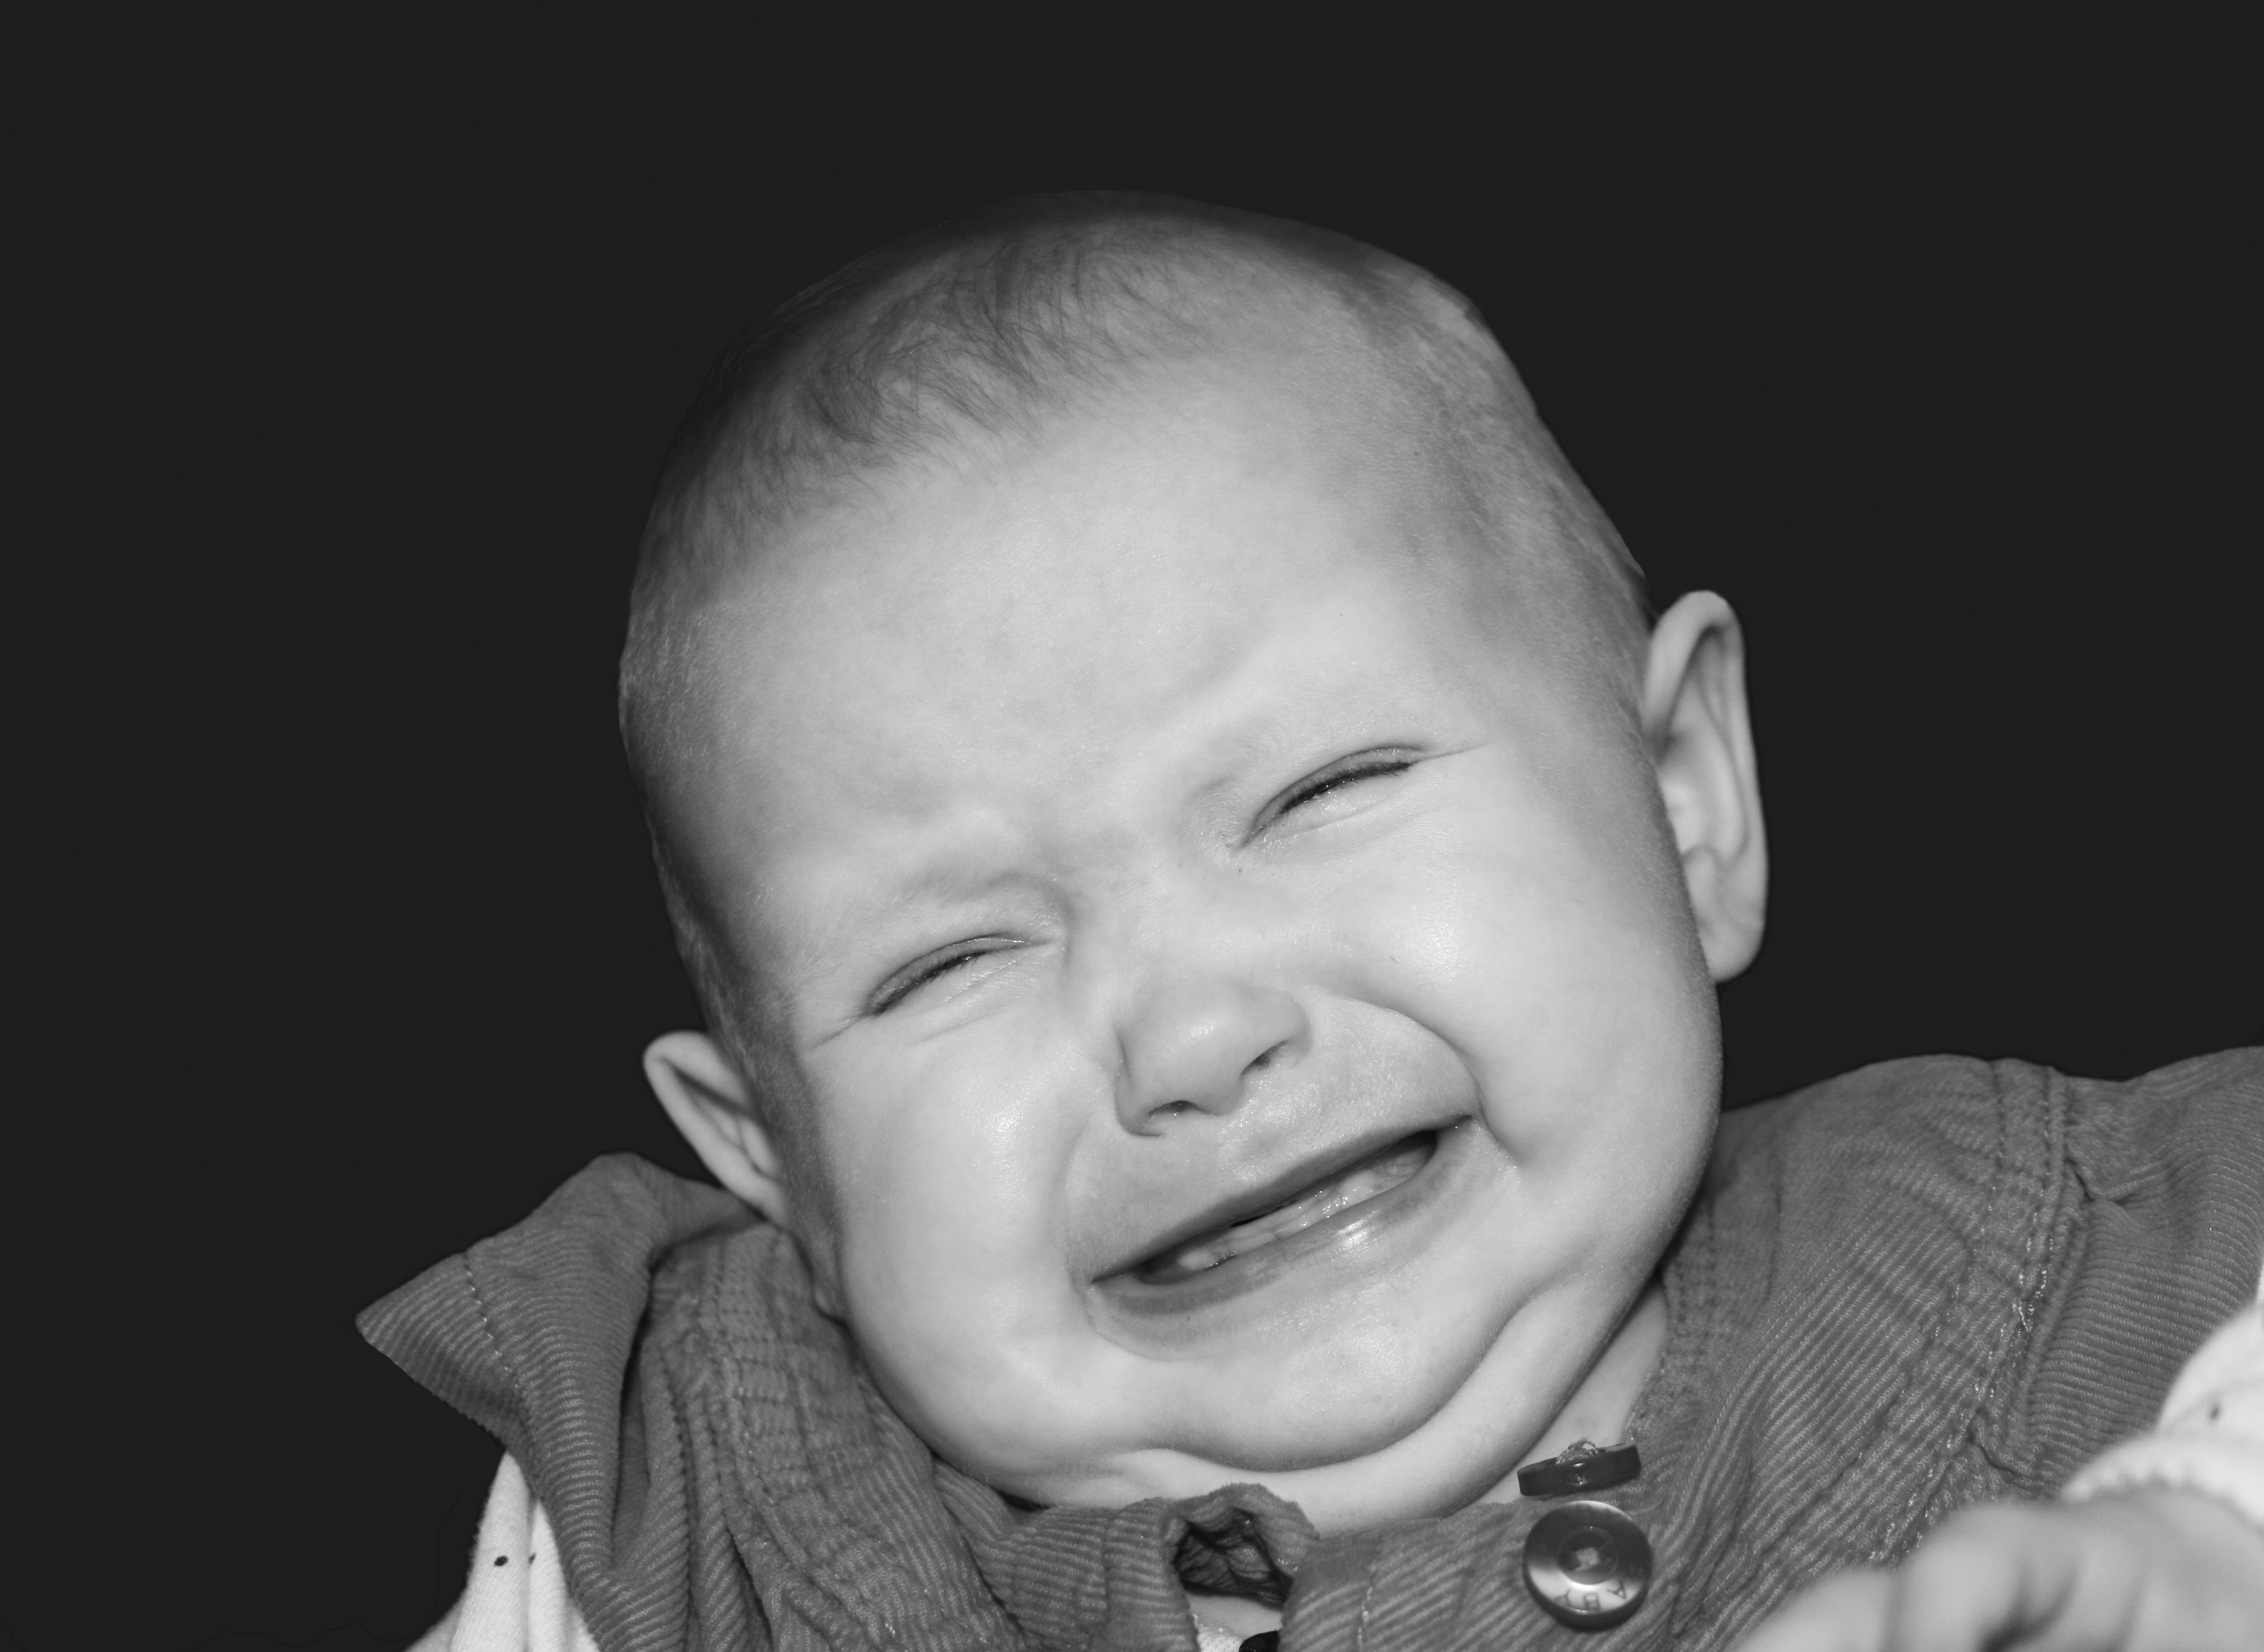
person, black and white, white, photography, male, portrait, child, black, monochrome, baby, facial expression, smile, cry, close up, human body, sad, face, nose, infant, toddler, eye, head, expression, organ, scream, laughter, emotion, live new, monochrome photography, portrait photography